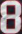
Number: 8